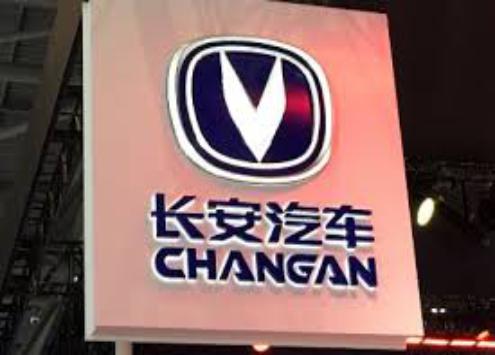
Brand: chang'an-2
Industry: Transportation